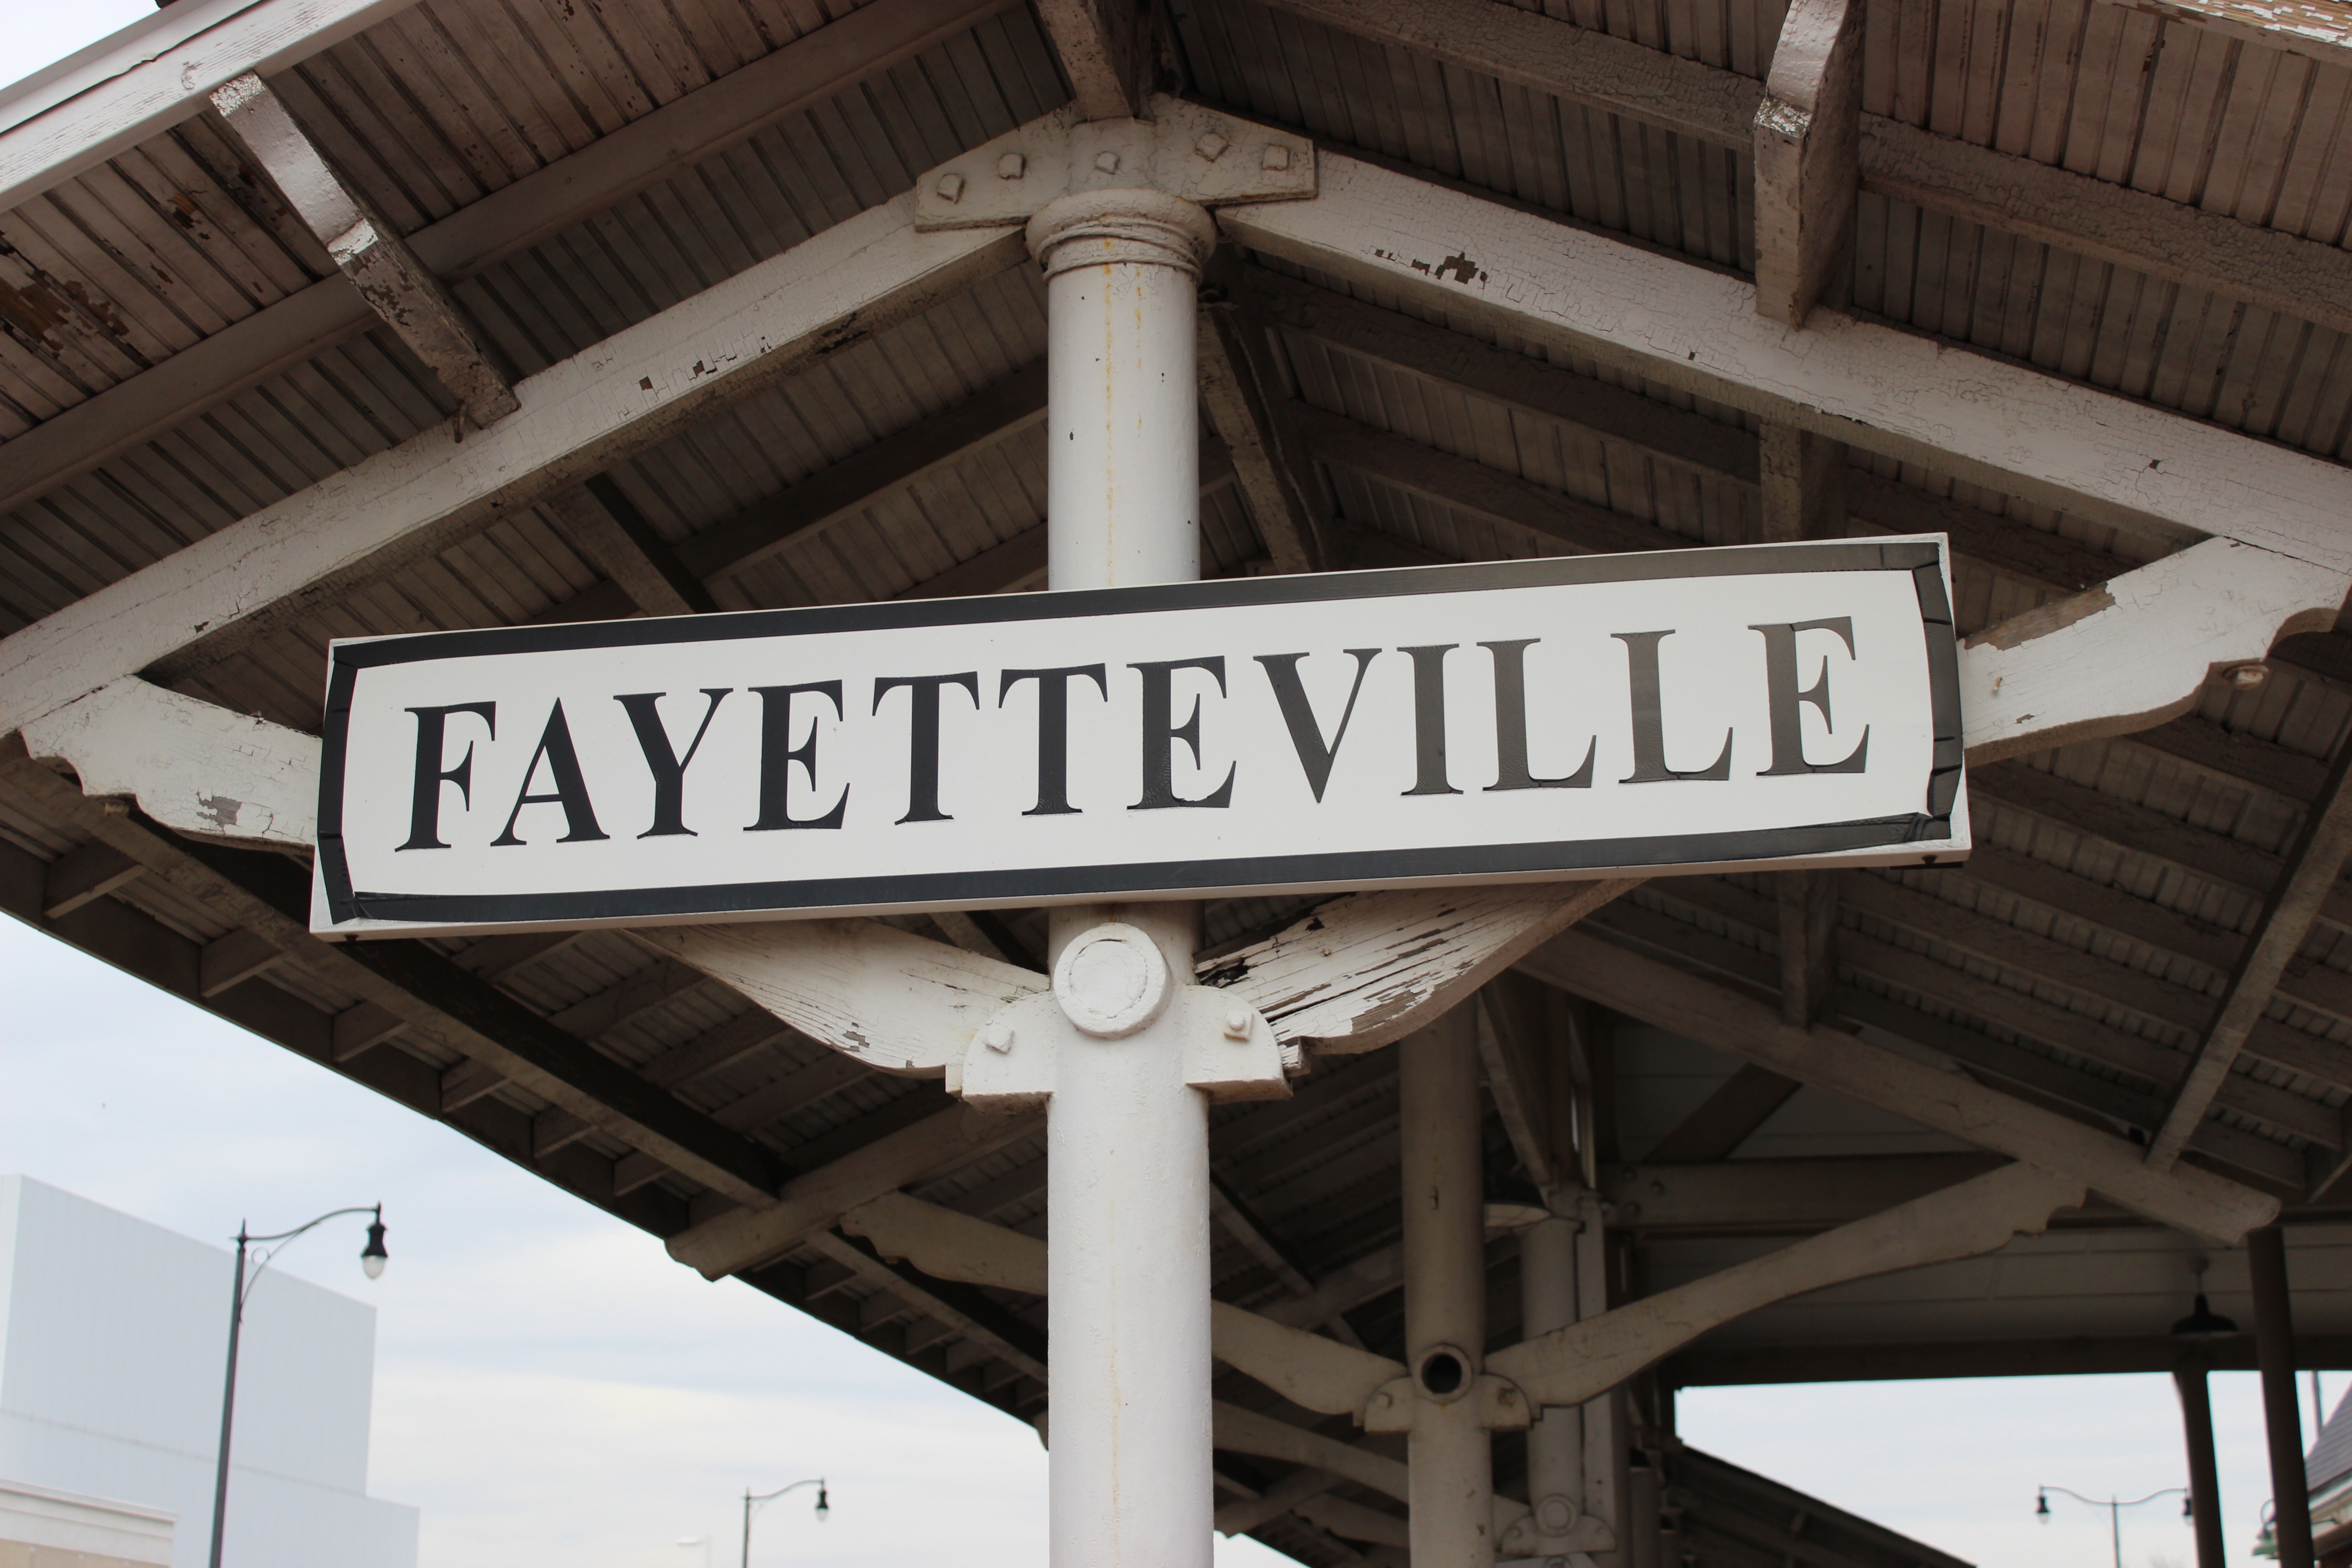
sign, train station, street sign, signage, fayetteville